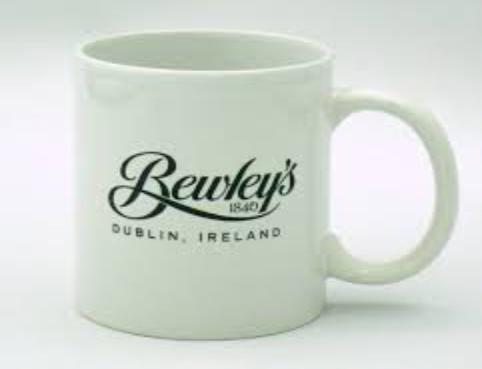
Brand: Bewley's
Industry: Food